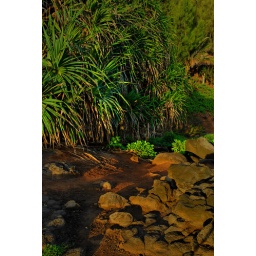
Morning shadows on the trail to Queens Bath in Princeville.  Lava rocks, tropical plants and red dirt.